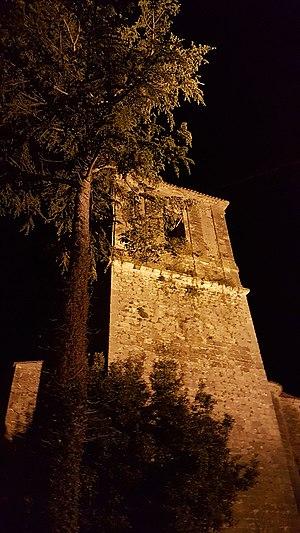
Campanario de la Iglesia de Carasa